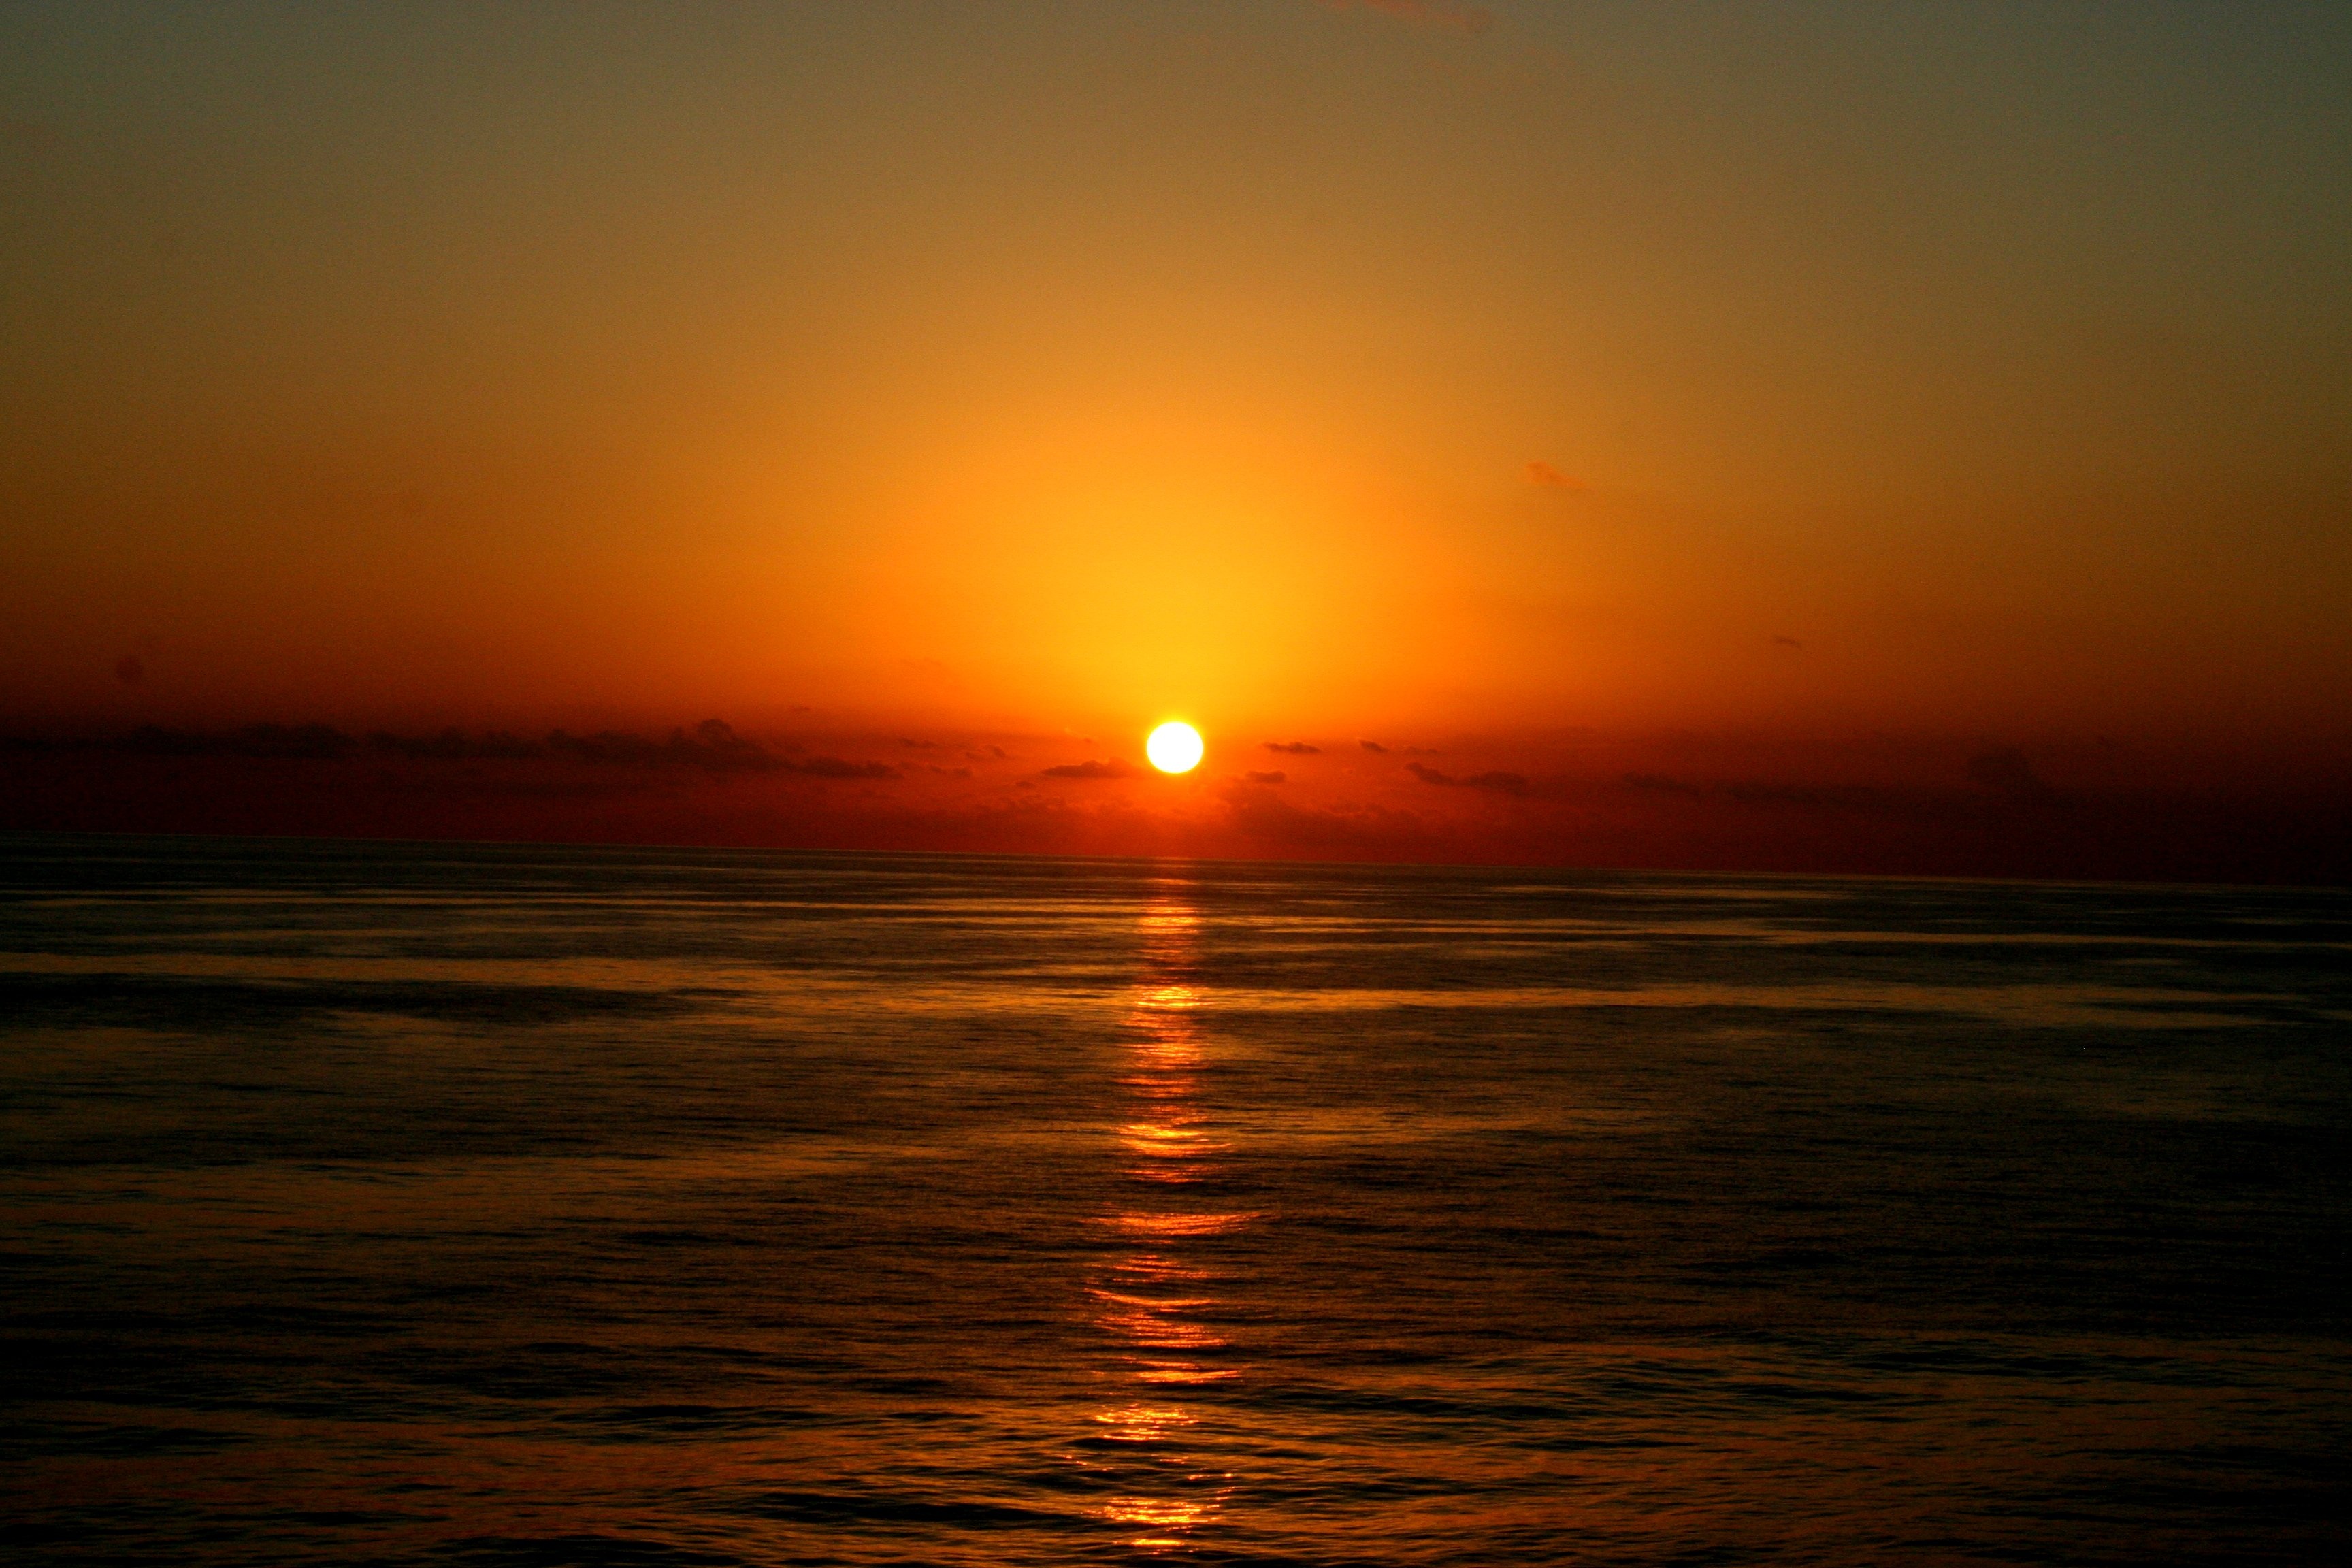
sea, nature, ocean, horizon, sky, sun, sunrise, sunset, sunlight, morning, dawn, atmosphere, dusk, evening, reflection, afterglow, red sky at morning